1933 Western Australian secession referendum

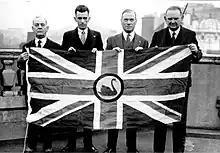
Members of the secession delegation holding the proposed dominion flag – from left: Matthew Moss, Keith Watson, James MacCallum Smith and Hal Colebatch

The secession referendum was held simultaneously with the 1933 Western Australian state election, which saw incumbent pro-secessionist premier James Mitchell's coalition government defeated by Philip Collier's anti-secessionist Australian Labor Party (ALP). Mitchell lost his own seat in parliament.